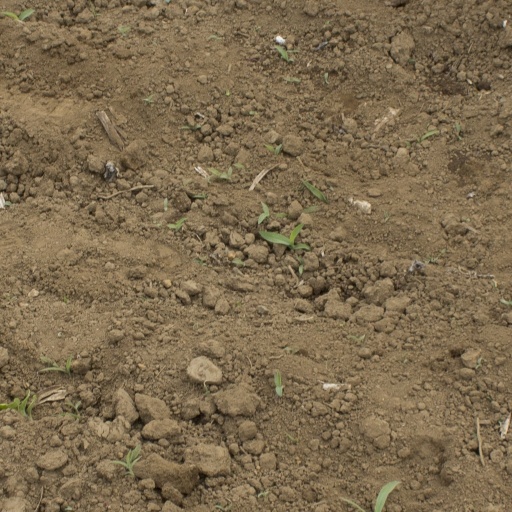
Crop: Jerusalem artichoke